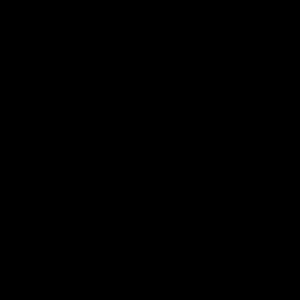
Le monde imaginaire dans lequel se déroulent les aventures du manga et de l'anime Naruto est similaire sur bien des points au Japon féodal : les guerres entre pays sont courantes, et les alliances se font et se défont très facilement. Malgré ces ressemblances, plusieurs éléments modernes ont été introduits : on peut voir notamment des talkie-walkies, des ordinateurs, des caméras de sécurité, des jeux vidéo, ainsi que des lignes à haute tension entre les différentes villes … Néanmoins, les moyens de transport, ainsi que les armes modernes ne semblent pas exister, mais ils apparaissent à certaines occasions, et particulièrement dans les films : des bateaux à moteur, des paquebots de type transatlantique, un champ de mines, des grenades, camions et trains. Ceci renforce d'autant plus l'importance des ninjas dans la force militaire d'un pays. Comme l'explique le Troisième Hokage lors de l'examen chūnin : « La puissance d'un pays se mesure à celle de son village, la puissance d'un village à celle de ses ninjas. »